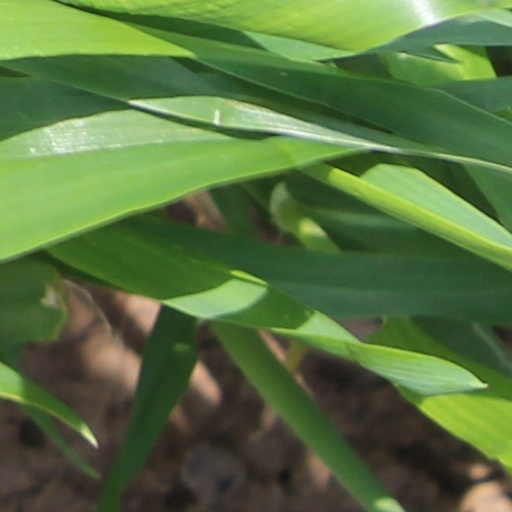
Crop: wheat